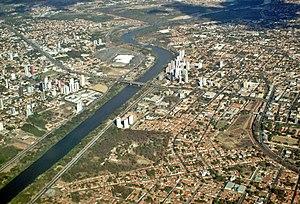
Ce tableau donne le classement des grandes villes brésiliennes selon la population de chaque municipalité.
Teresina est une ville brésilienne, capitale de l'État du Piaui.